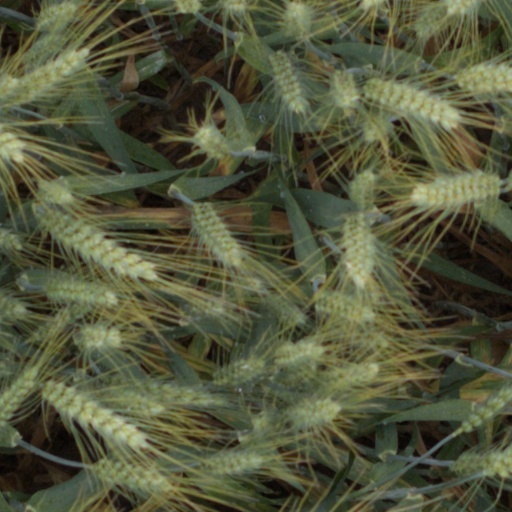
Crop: wheat